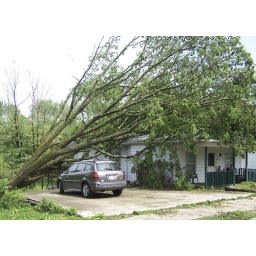
BRENT STEWART / THE SOUTHERN. A tree fell onto the roof of this house on 9th Street in Murphysboro.